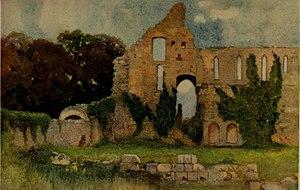
L’abbaye de Jervaulx est une ancienne abbaye cistercienne située à East Witton dans le Yorkshire du Nord, en Angleterre. Elle est fondée en 1145 par l'abbaye de Byland, et fait partie des fondations anglaises de l'ordre de Savigny, fondée par Vital de Savigny. En 1147, elle devient cistercienne quand l'ordre de Savigny décide de rejoindre l'ordre cistercien en se plaçant dans la filiation de Clairvaux. Lors de la Réforme anglaise, elle est dissoute en 1537 et son dernier abbé est pendu pour avoir participé au pèlerinage de Grâce. Propriété privée, elle est monument classé grade I depuis le 15 février 1957, et ses ruines sont visitables.